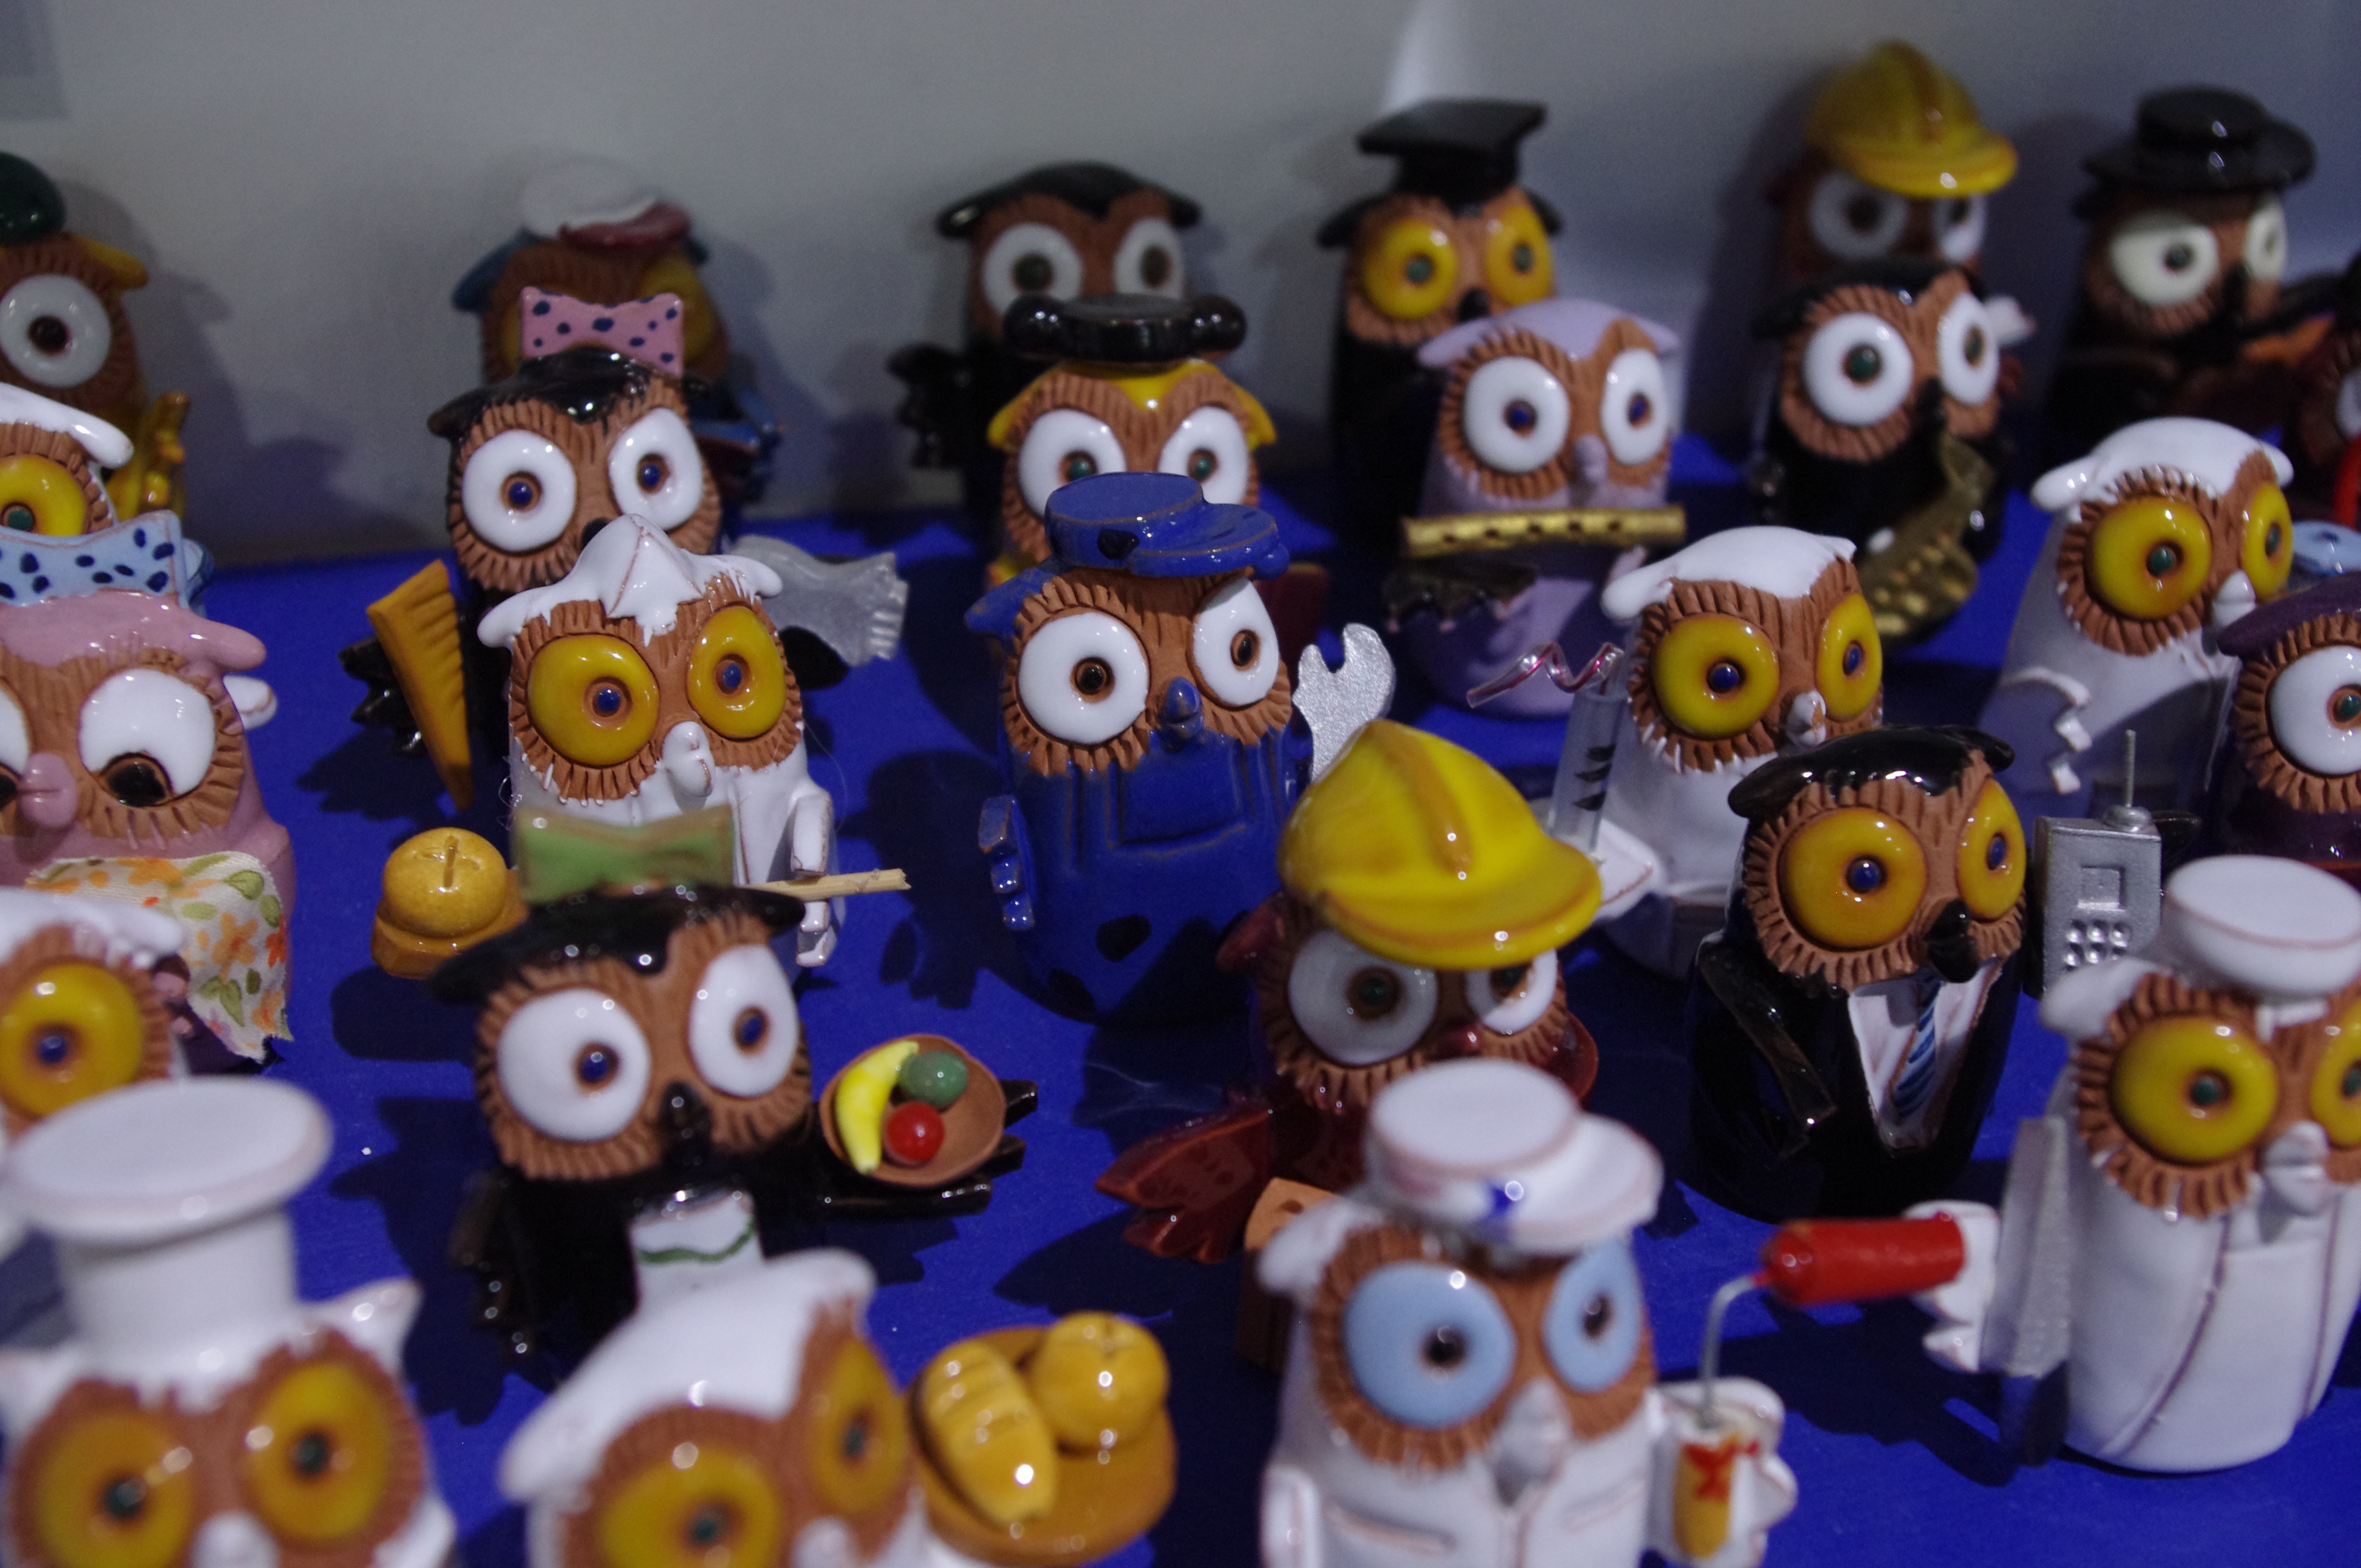
food, blue, toy, owl, penguin, porcelain, figurines, trim, flightless bird, stuffed toy